Industrial city

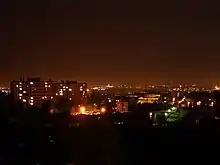
Lublin, an old commercial and industrial city in Poland

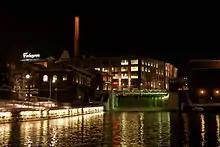
Tampere, in Finland, an old industrial city whose largest industry is the Finlayson textile factory, built in the 1820s by the Scot James Finlayson

An industrial city or industrial town is a town or city in which the municipal economy, at least historically, is centered around industry, with important factories or other production facilities in the town. It has been part of most countries' industrialization process. Air pollution and toxic waste have contributed to the lower life expectancy in some industrial cities. Industrial cities are distinguished from port cities or other transportation hubs, which deal in services. In countries with strong central planning, such as China and India, a city could be created on paper, and then industry found to locate there.